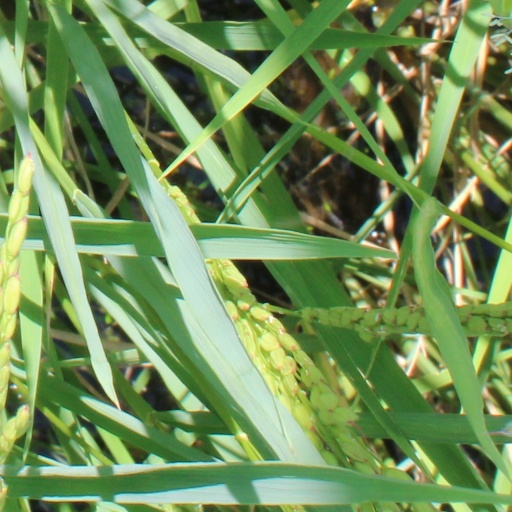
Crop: rice